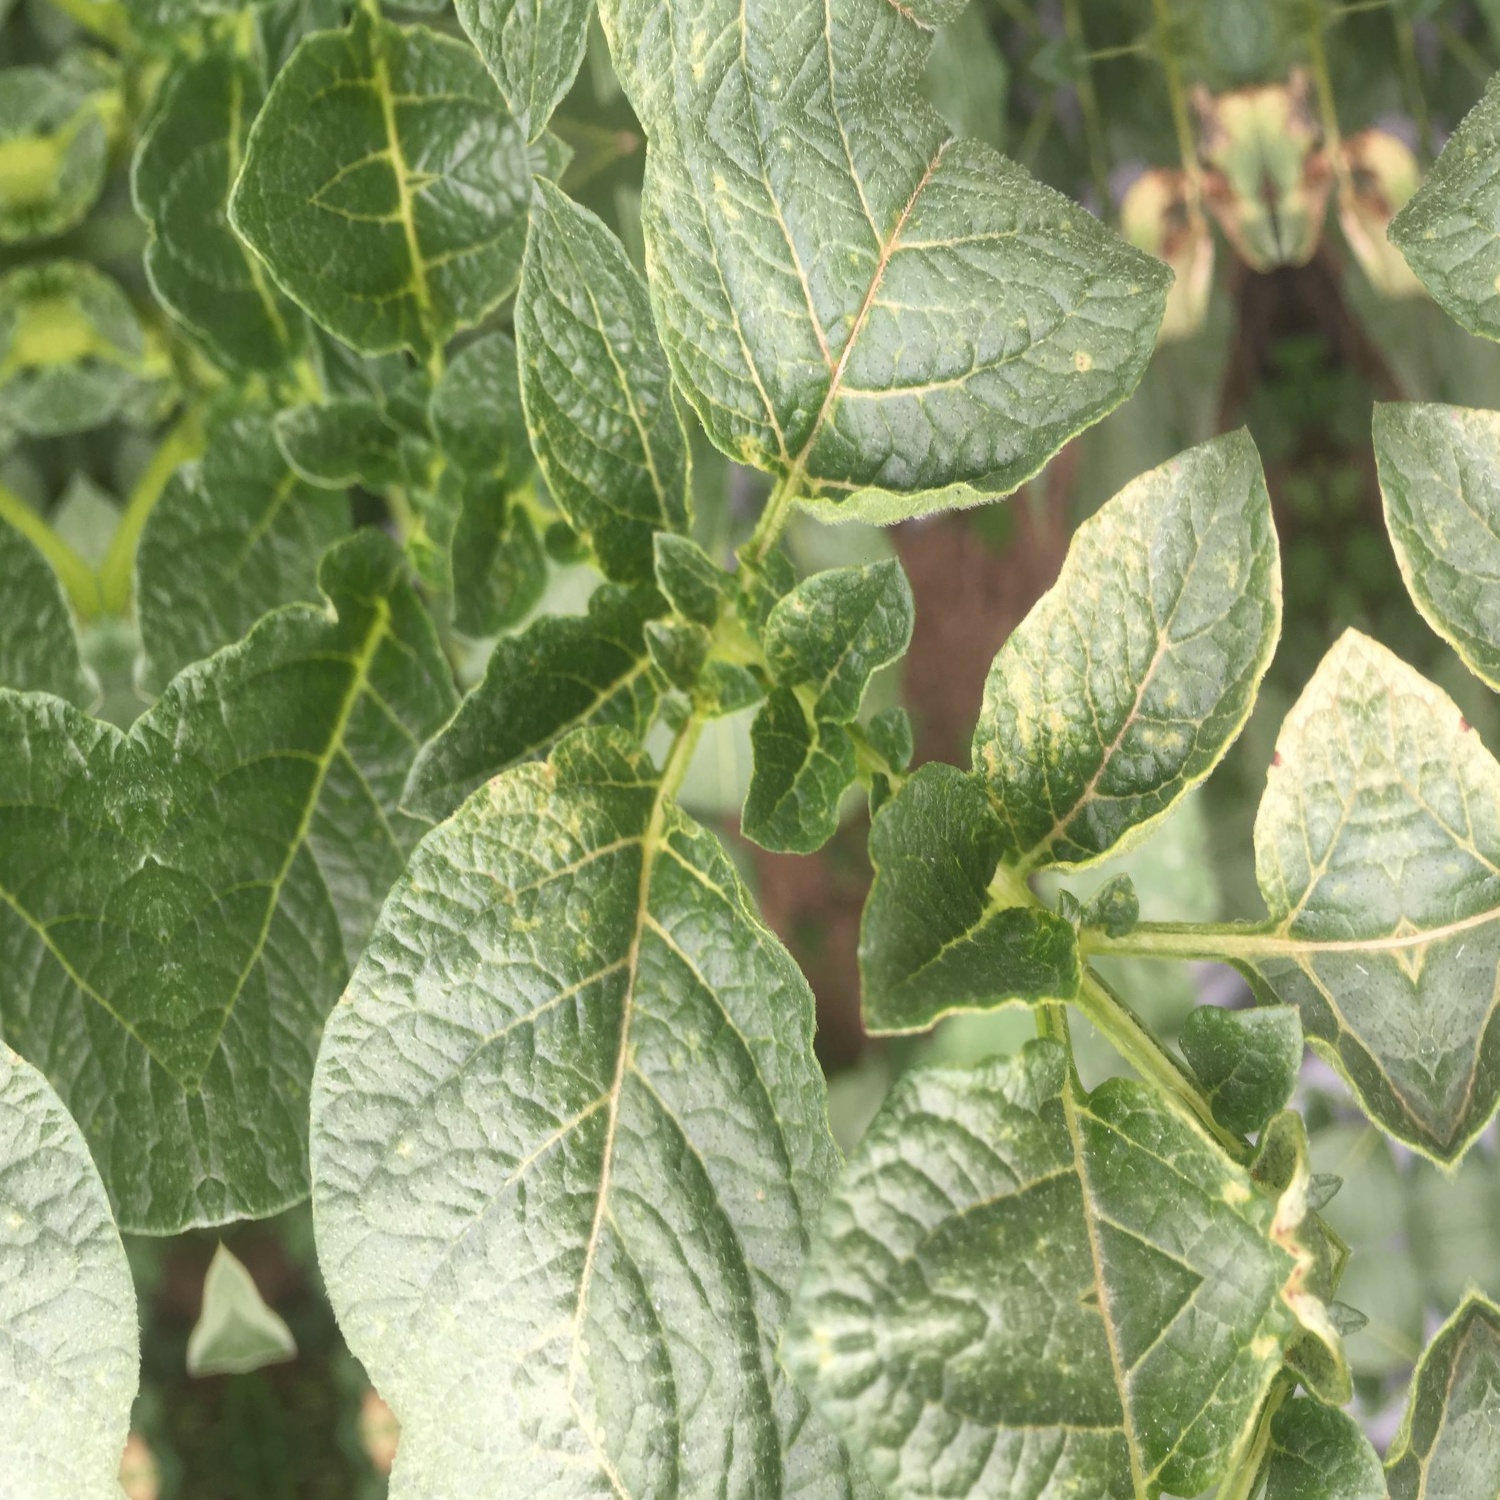
Etiqueta: Virus